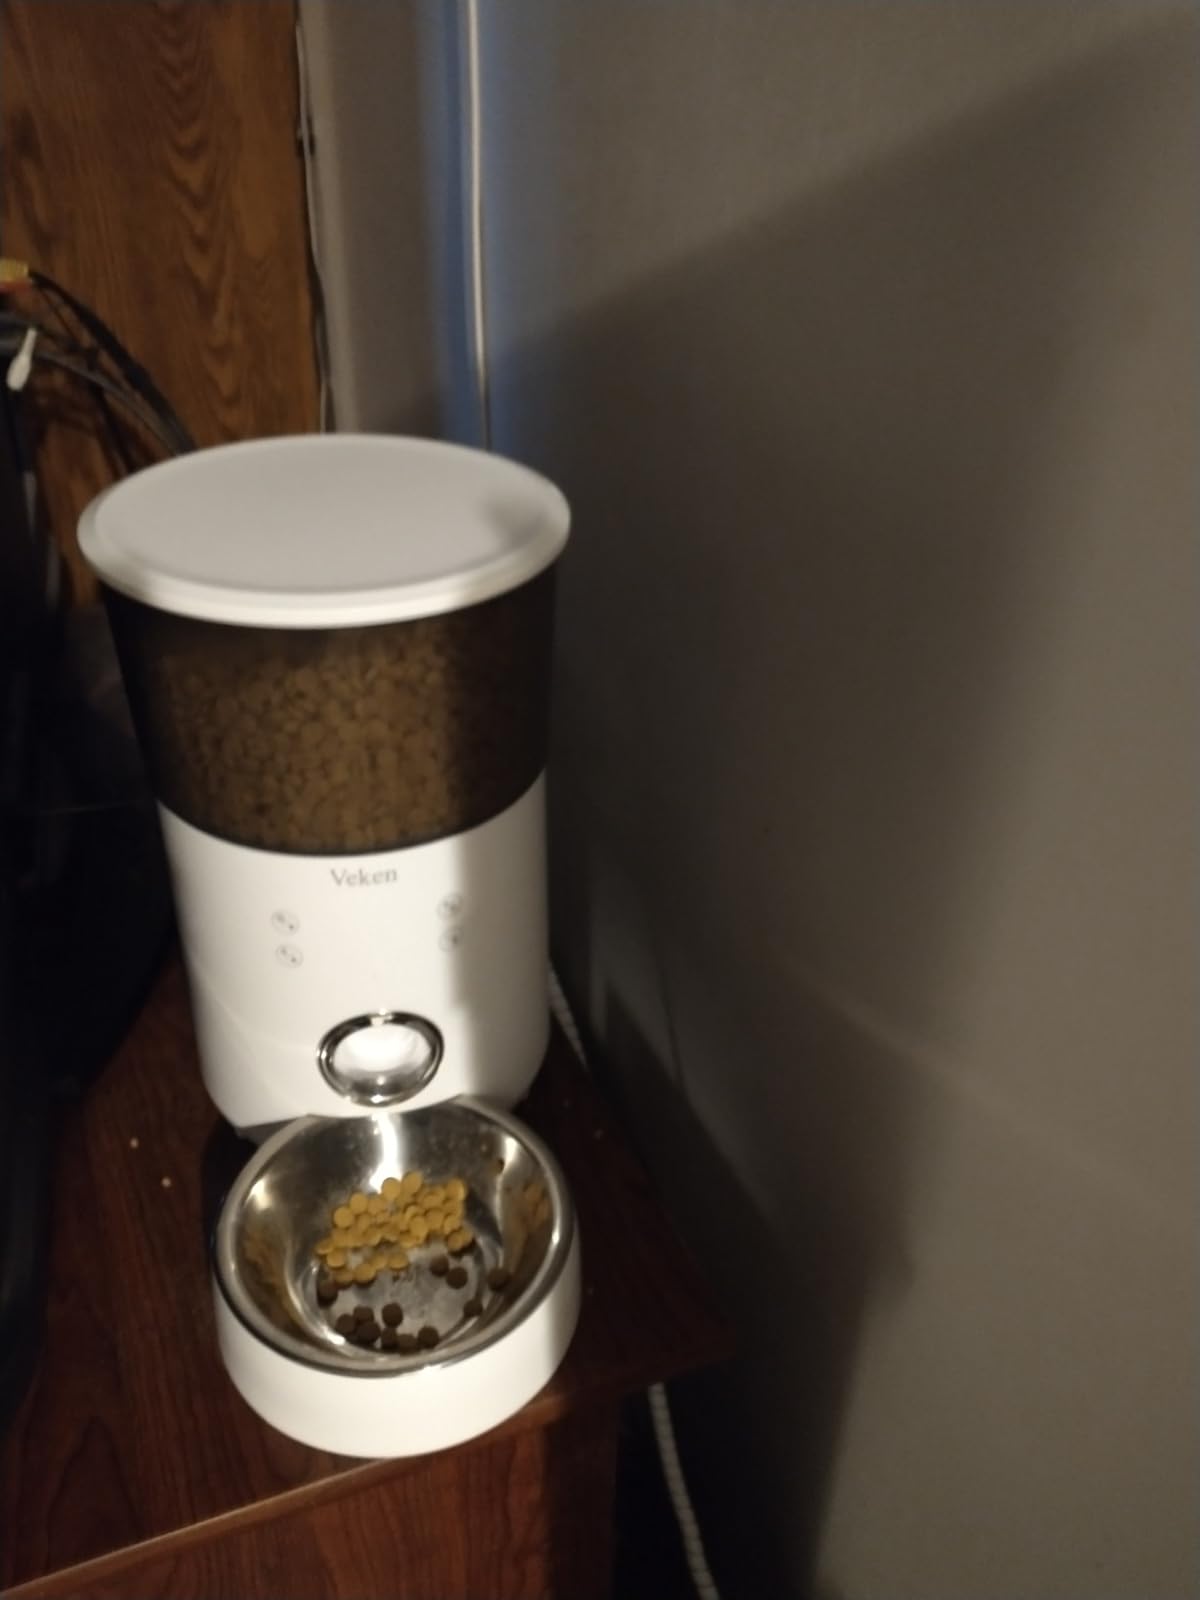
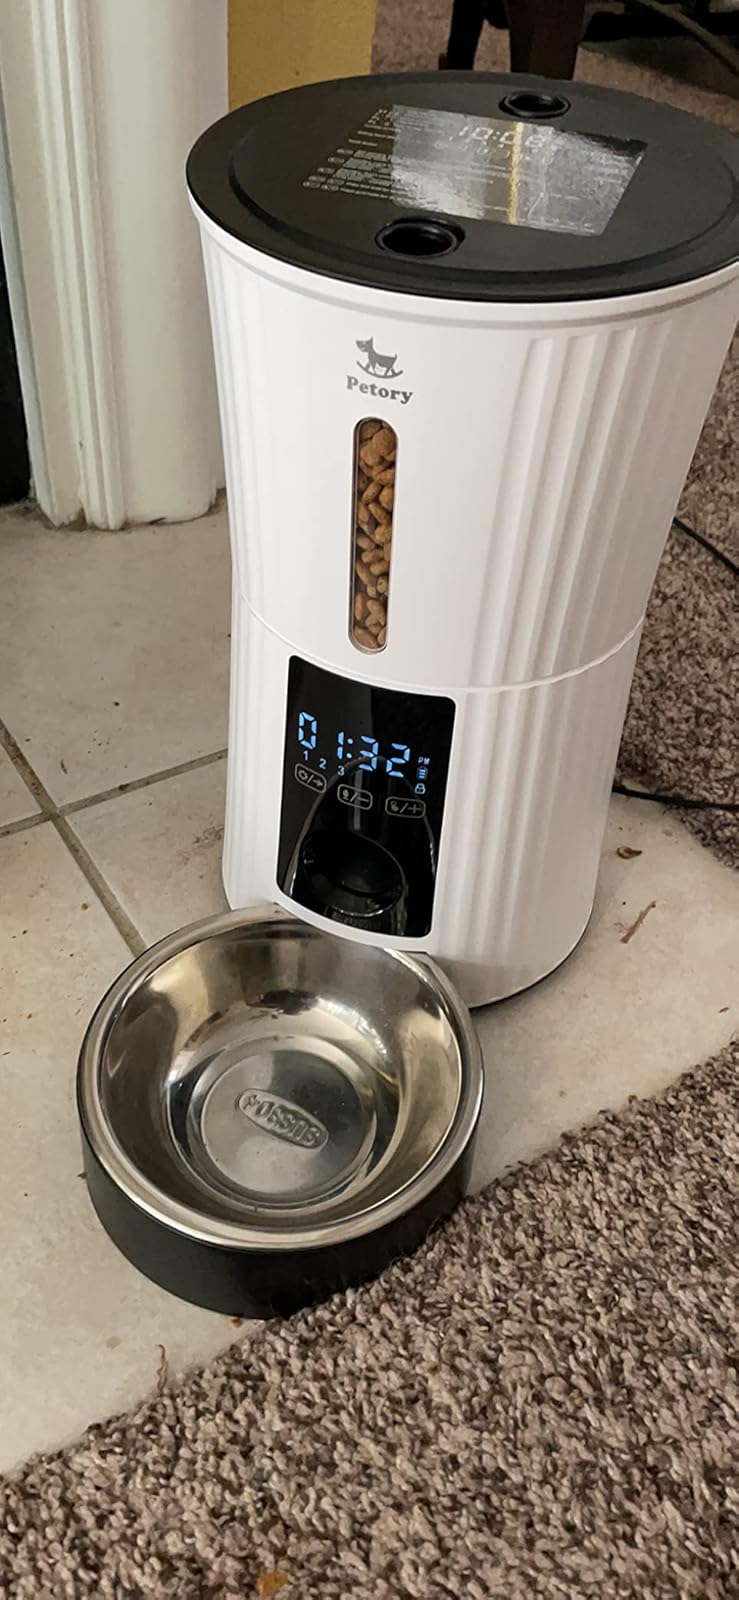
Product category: items_feeder
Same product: no